Coparck

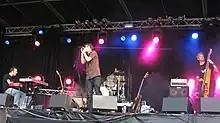
Coparck at Westerpop 2007

Coparck is a Dutch indie rock band from Amsterdam. They were active from 1999 until 2010.